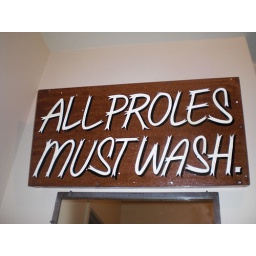
sign in the bathroom of proletariat pizza in whites center.